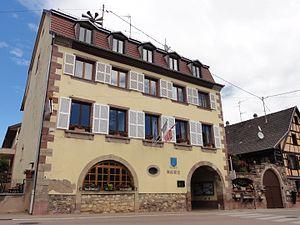
Alsace, Bas-Rhin, Wolxheim, Mairie (XIXe-XXe), 17 rue Principale. This building is indexed in the Base Mérimée, a database of architectural heritage maintained by the French Ministry of Culture,
Wolxheim est une commune française située dans le département du Bas-Rhin, en région Grand Est.